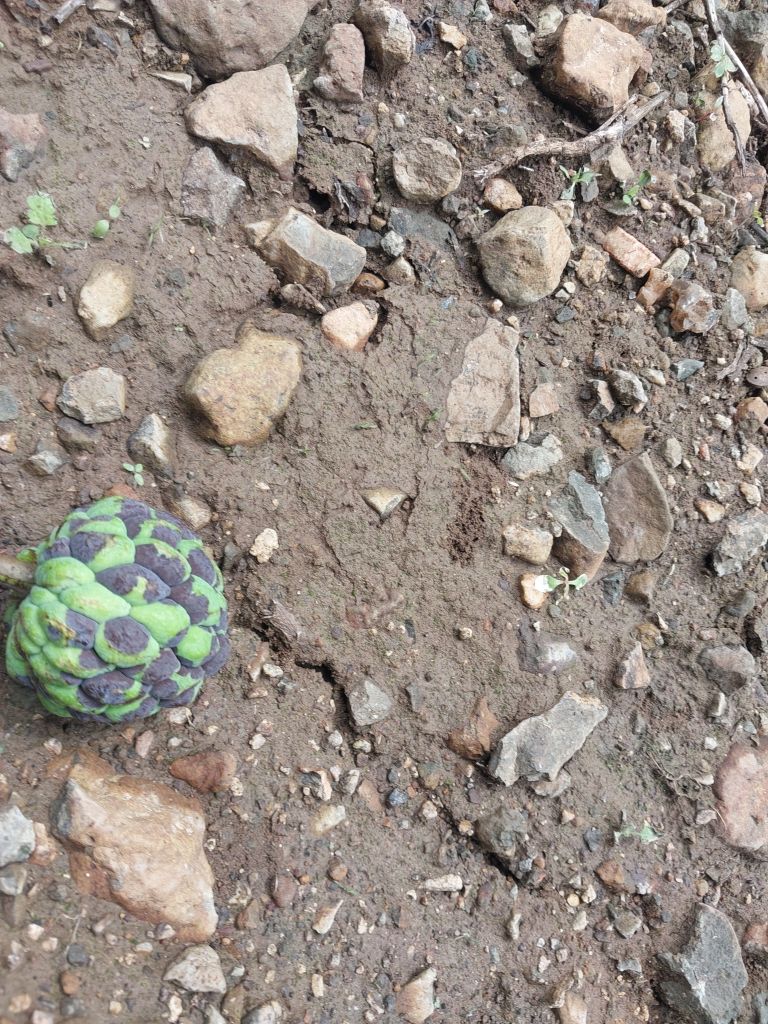
Disease label: Diplodia Rot